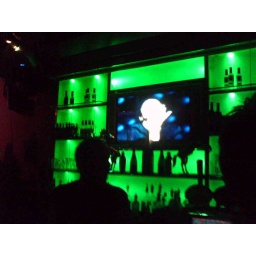
the newly refurbished Black horse pub in stepney, east london. The whole wall changes colour